Croydon F.C.

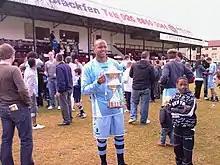
Players celebrating the Kent League Cup in 2009

Croydon play at Croydon Sports Arena, Albert Road, South Norwood, SE25 4QL. The Croydon FC clubhouse overlooks Croydon Sports Arena and has a bar where supporters meet before and after games.